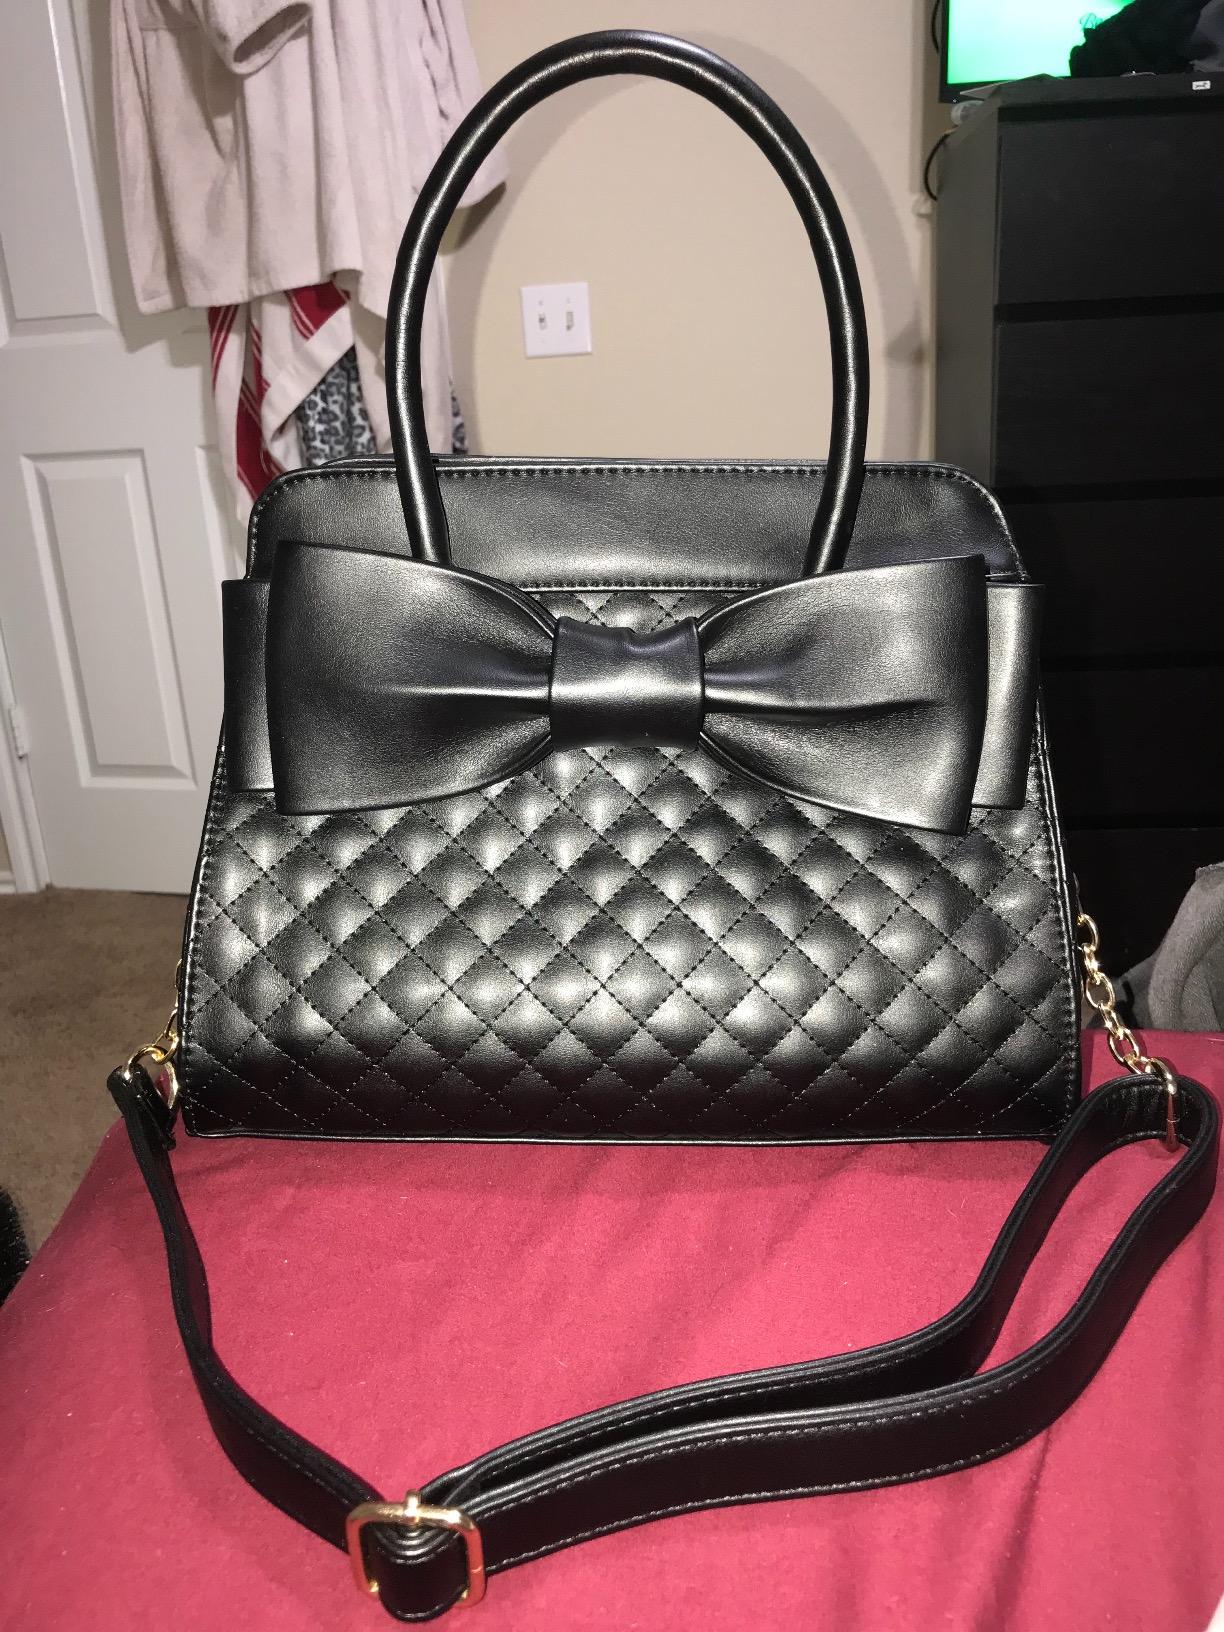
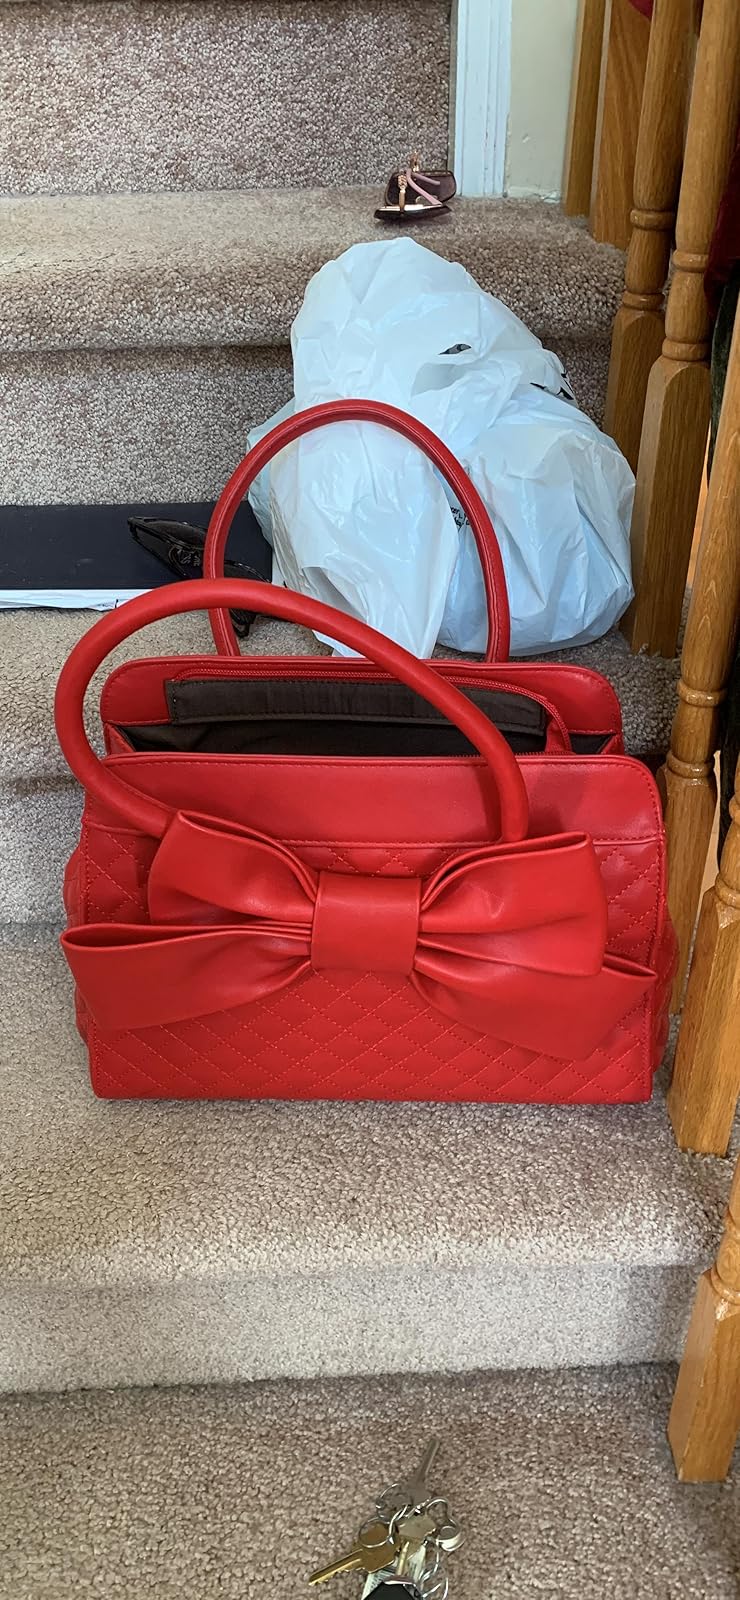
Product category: accessories_handbag
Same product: no